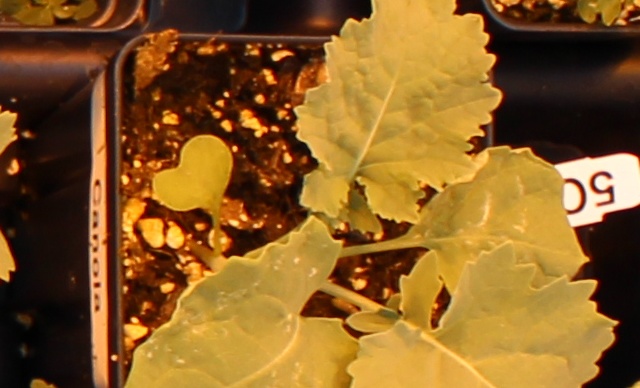
Label: Canola